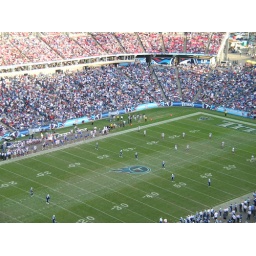
We had pretty much the worst seats in the house ...